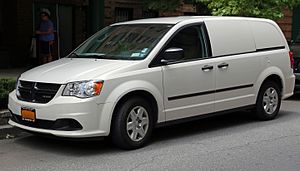
Chrysler Voyager / Voyager (type RT, 2008−) / Sikkerhed
Chrysler Voyager er en stor MPV.